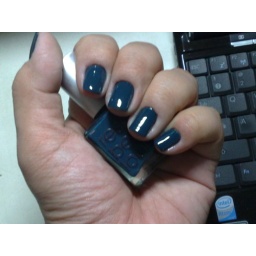
2 coats with Sally Hansen Insta-Dri as topcoat. The shade has more green in person